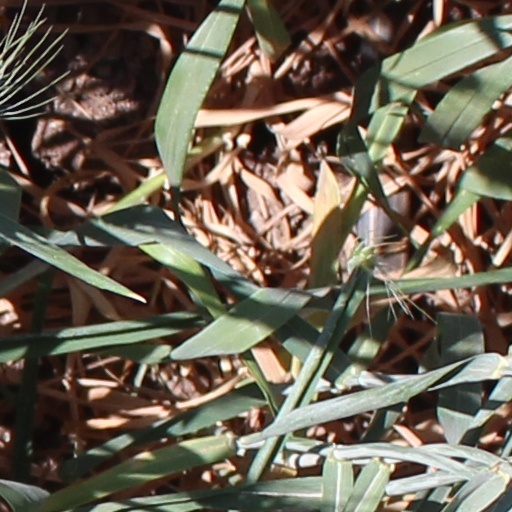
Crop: wheat